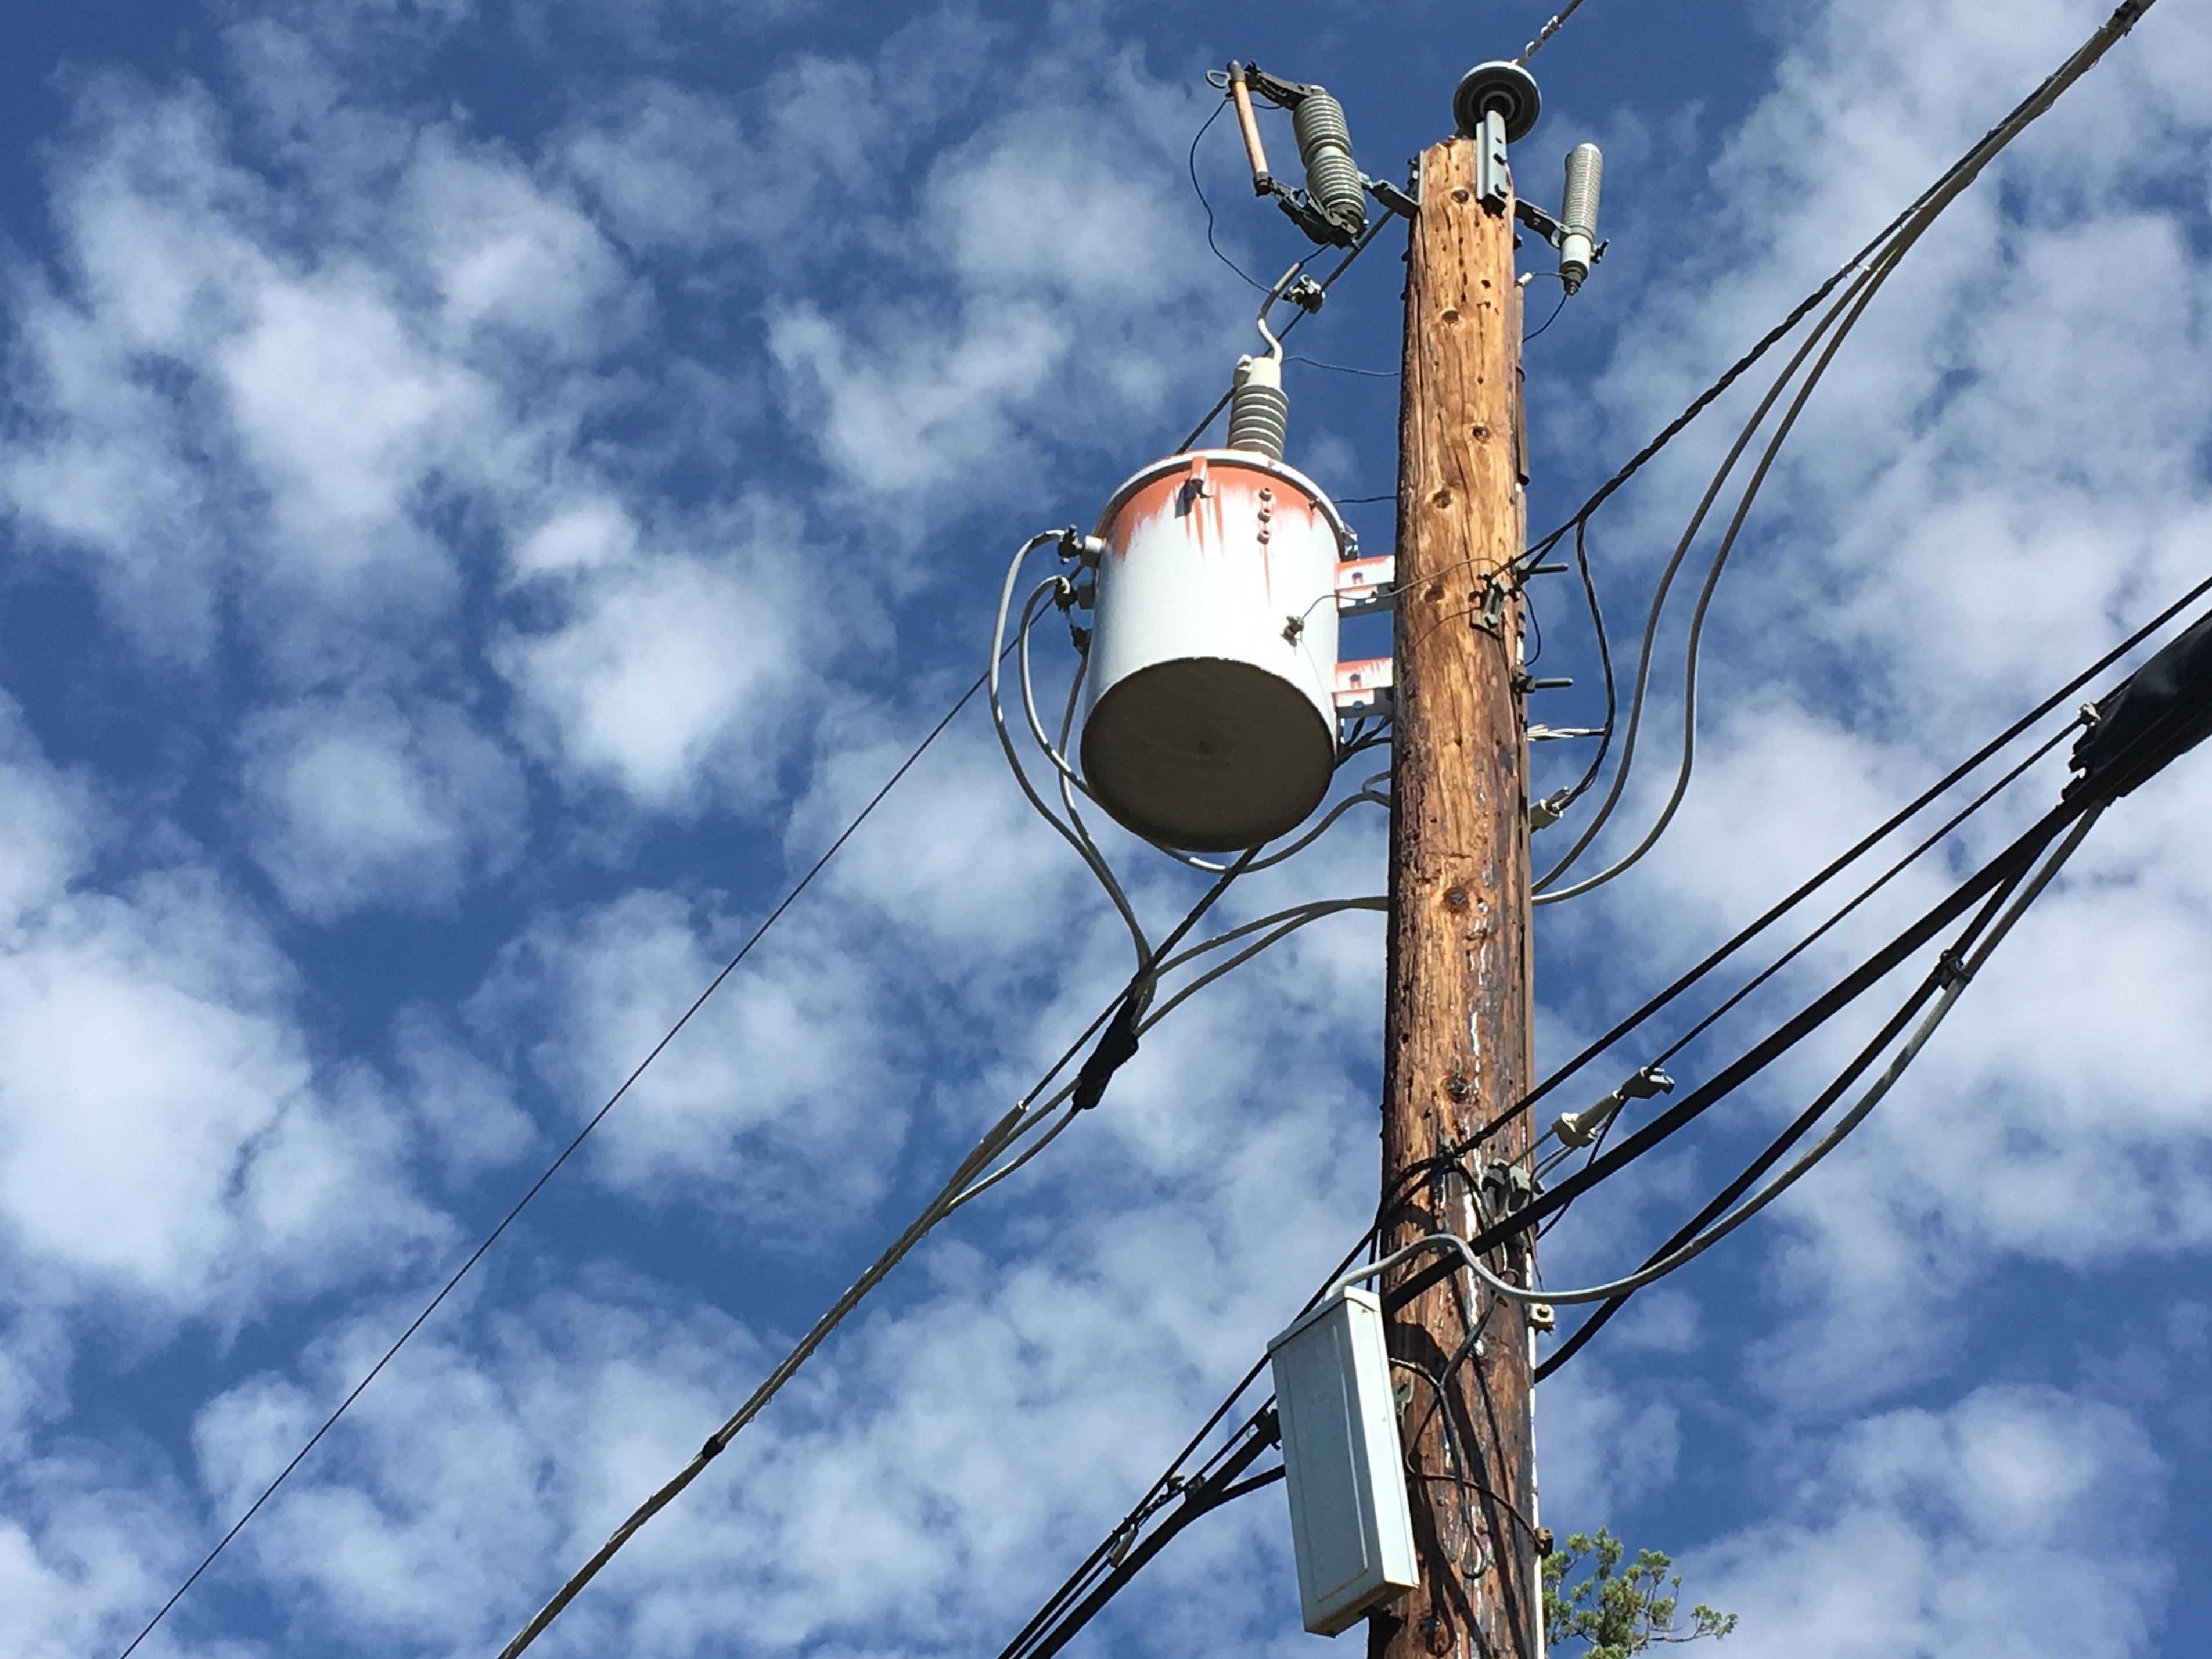
sky, tower, mast, blue, street light, electricity, lighting, light fixture, electrical supply, overhead power line